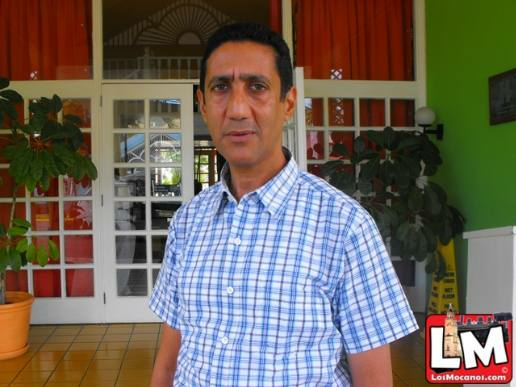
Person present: Yes